Hoštka

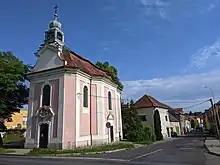
Chapel of the Assumption of the Virgin Mary

The Church of Saint Othmar was built in the late 15th century. The originally Gothic church was rebuilt in the early 18th century, but it preserved its Gothic core. Its tall prismatic tower is the landmark of the town square.